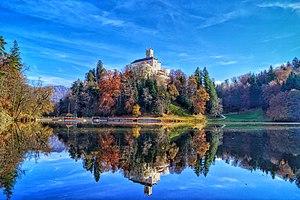
Le comitat de Varaždin est un comitat croate situé près de la frontière slovène et hongroise sur l’axe autoroutier A4 qui relie Zagreb et Budapest. Aussi, il est bordé par le comitat de Međimurje au nord, le comitat de Krapina-Zagorje au sud-ouest, le comitat de Zagreb au sud et le comitat de Koprivnica-Križevci au sud-est. Le chef-lieu est la ville de Varaždin. Selon le recensement fait en 2011 le comitat est peuplé de 175 951 habitants.